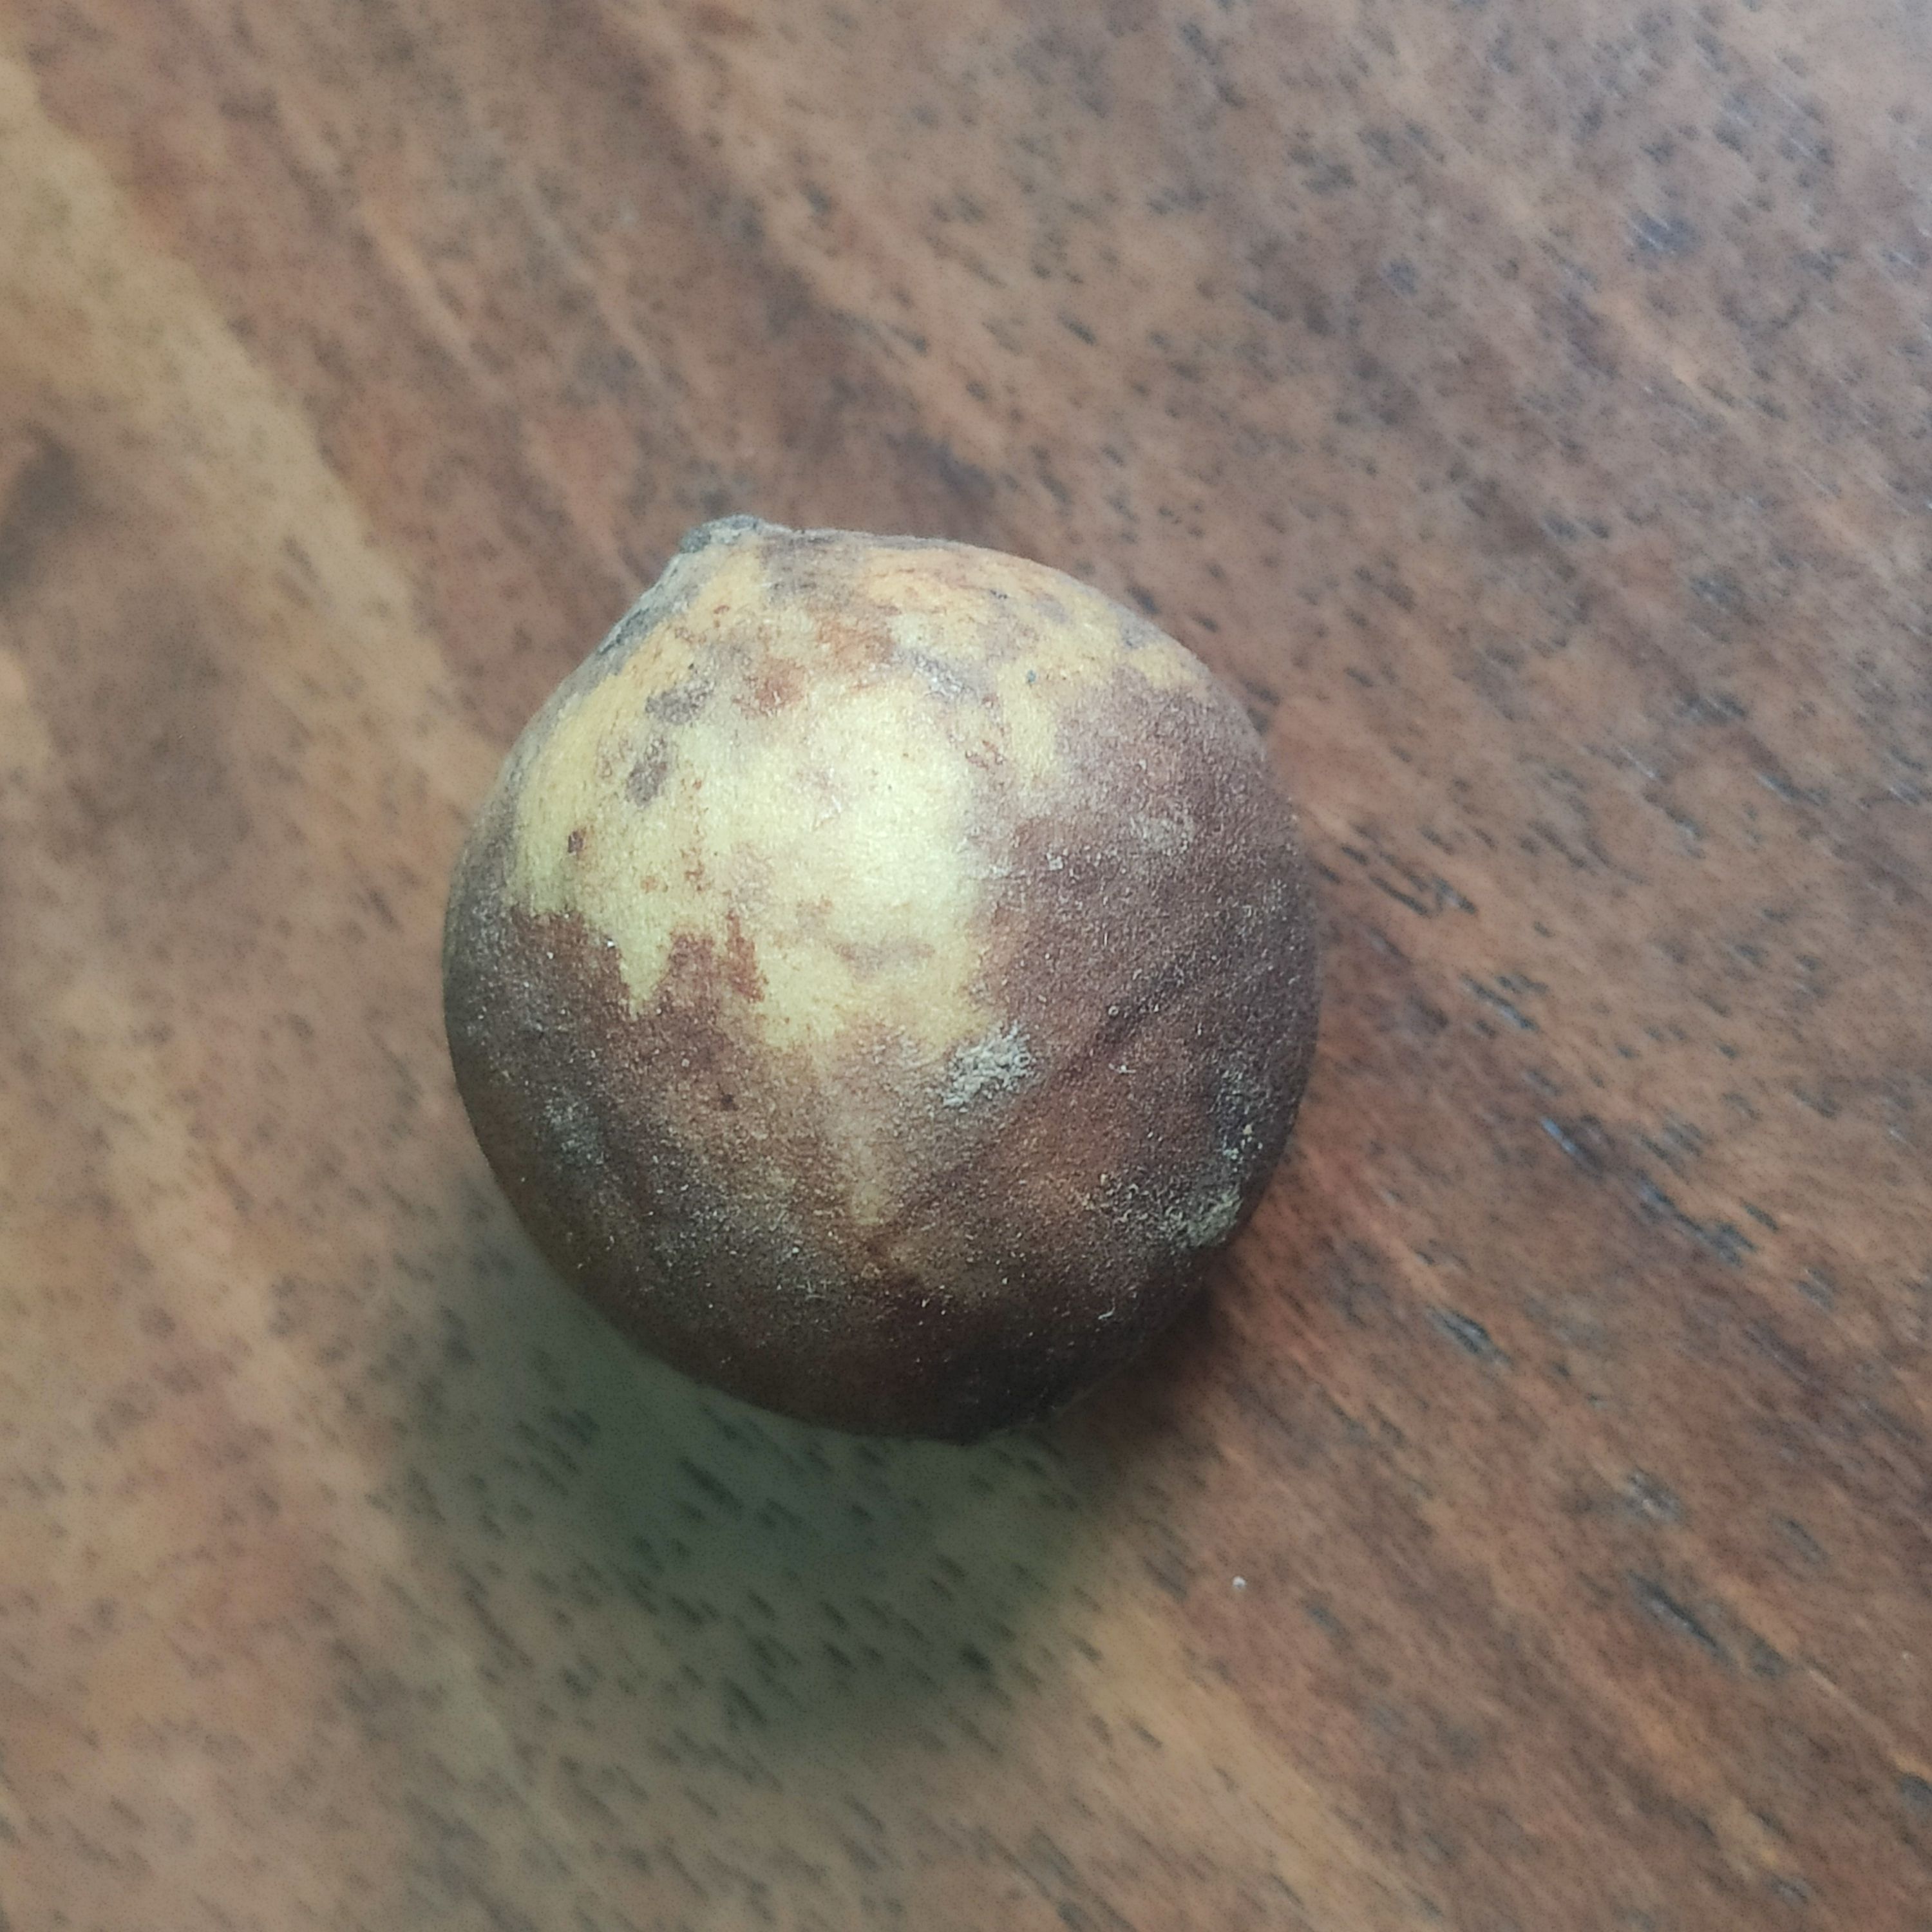
Fruit: burmese-grape
Grade: 2nd-grade